Helga Thaler Ausserhofer

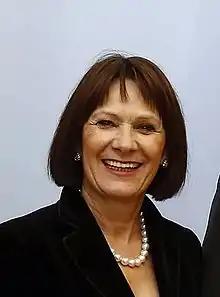

Helga Thaler Ausserhofer (born 13 April 1952) is an Italian politician who sat in that country's senate for the South Tyrolean People's Party.